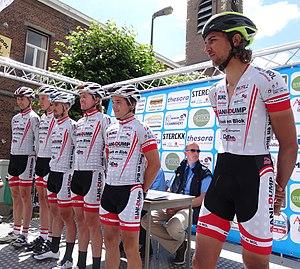
Reportage photographique réalisé le mercredi 25 juin à l'occasion du départ et de l'arrivée de l'Internationale Wielertrofee Jong Maar Moedig 2014 à Oetingen (Gooik), Belgique.
La 30ᵉ édition de l'Internationale Wielertrofee Jong Maar Moedig a eu lieu le 25 juin 2014, le même jour que Halle-Ingooigem. La course fait partie du calendrier UCI Europe Tour 2014 en catégorie 1.2. Sur un circuit constitué de plusieurs boucles autour d'Oetingen, Gijs Van Hoecke a terminé le parcours de 170 km en 4 h 5 min 31 s. Il est suivi deux secondes plus tard par Loïc Vliegen, arrivé également second trois jours plus tôt à la Flèche ardennaise, et trente-deux secondes plus tard par Jelle Wallays. C'est la troisième année de suite qu'un coureur de Topsport Vlaanderen-Baloise remporte la course, et la deuxième année de suite que l'équipe place deux de ses coureurs sur le podium. Gijs Van Hoecke remporte également le prix du meilleur grimpeur. Sur les 173 coureurs qui ont pris le départ, seuls 86 franchissent la ligne d'arrivée.